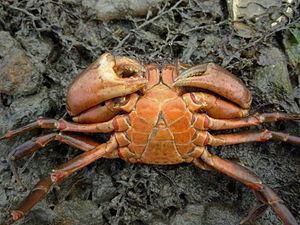
Carcinus maenas mâle en livrée rouge, vue ventrale.
Le crabe enragé, crabe vert est le crabe que l’on rencontre le plus couramment sur les estrans d'Europe occidentale à basse mer. Il possède une large répartition géographique initiale, depuis le nord de la Norvège et l’Islande jusqu’à la Mauritanie. De plus, il a été introduit en de nombreux points de l’océan mondial où il s’est implanté et est devenu l’une des espèces invasives les plus redoutables.